Anax

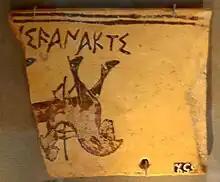
Archaic inscription ("", "to the king") on ceramic fragment, here shown upside down; a warrior bearing a spear and mounted on a horse is also depicted.

' (Greek: ; from earlier , ') is an ancient Greek word for "tribal chief, lord (military) leader". It is one of the two Greek titles traditionally translated as "king", the other being basileus, and is inherited from Mycenaean Greece. It is notably used in Homeric Greek, e.g. for Agamemnon. The feminine form is anassa", "queen" (from "wánassa", itself from "*wánakt-ja").